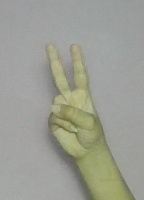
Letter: taa